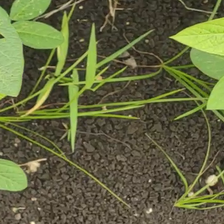
Weed species: Digitaria_SP_(Digitaria Sanguinalis )